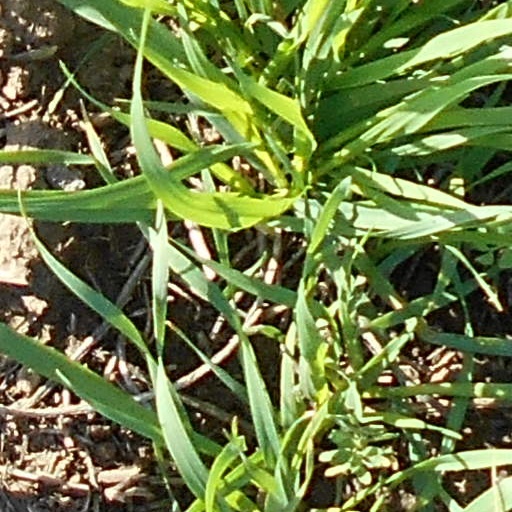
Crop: wheat